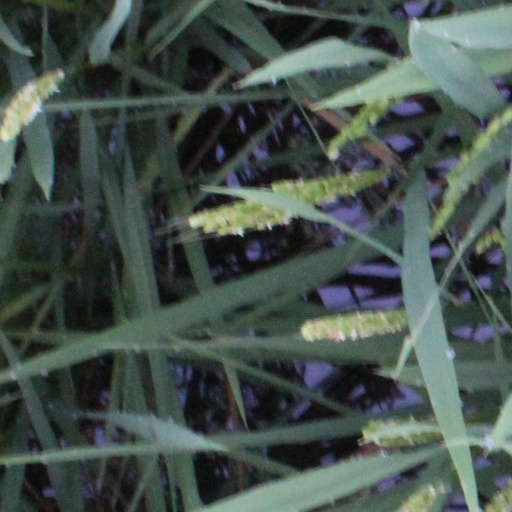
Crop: rice